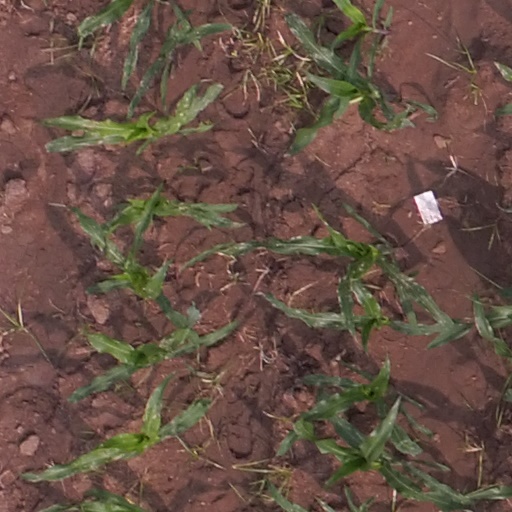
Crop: maize; corn